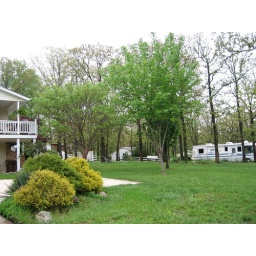
Rose has a beautiful spot near a lake. She also has many flowers and grass to care for.